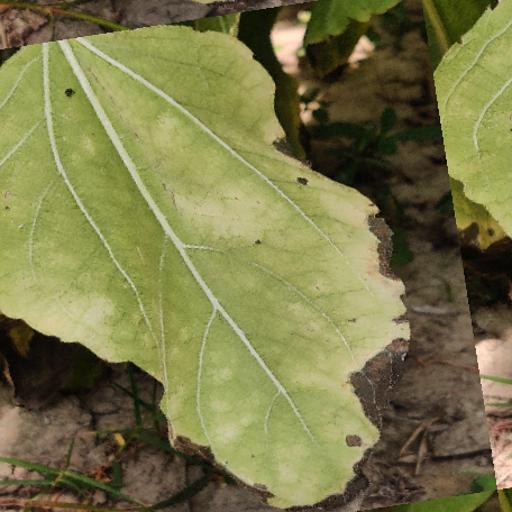
Label: Downy_mildew